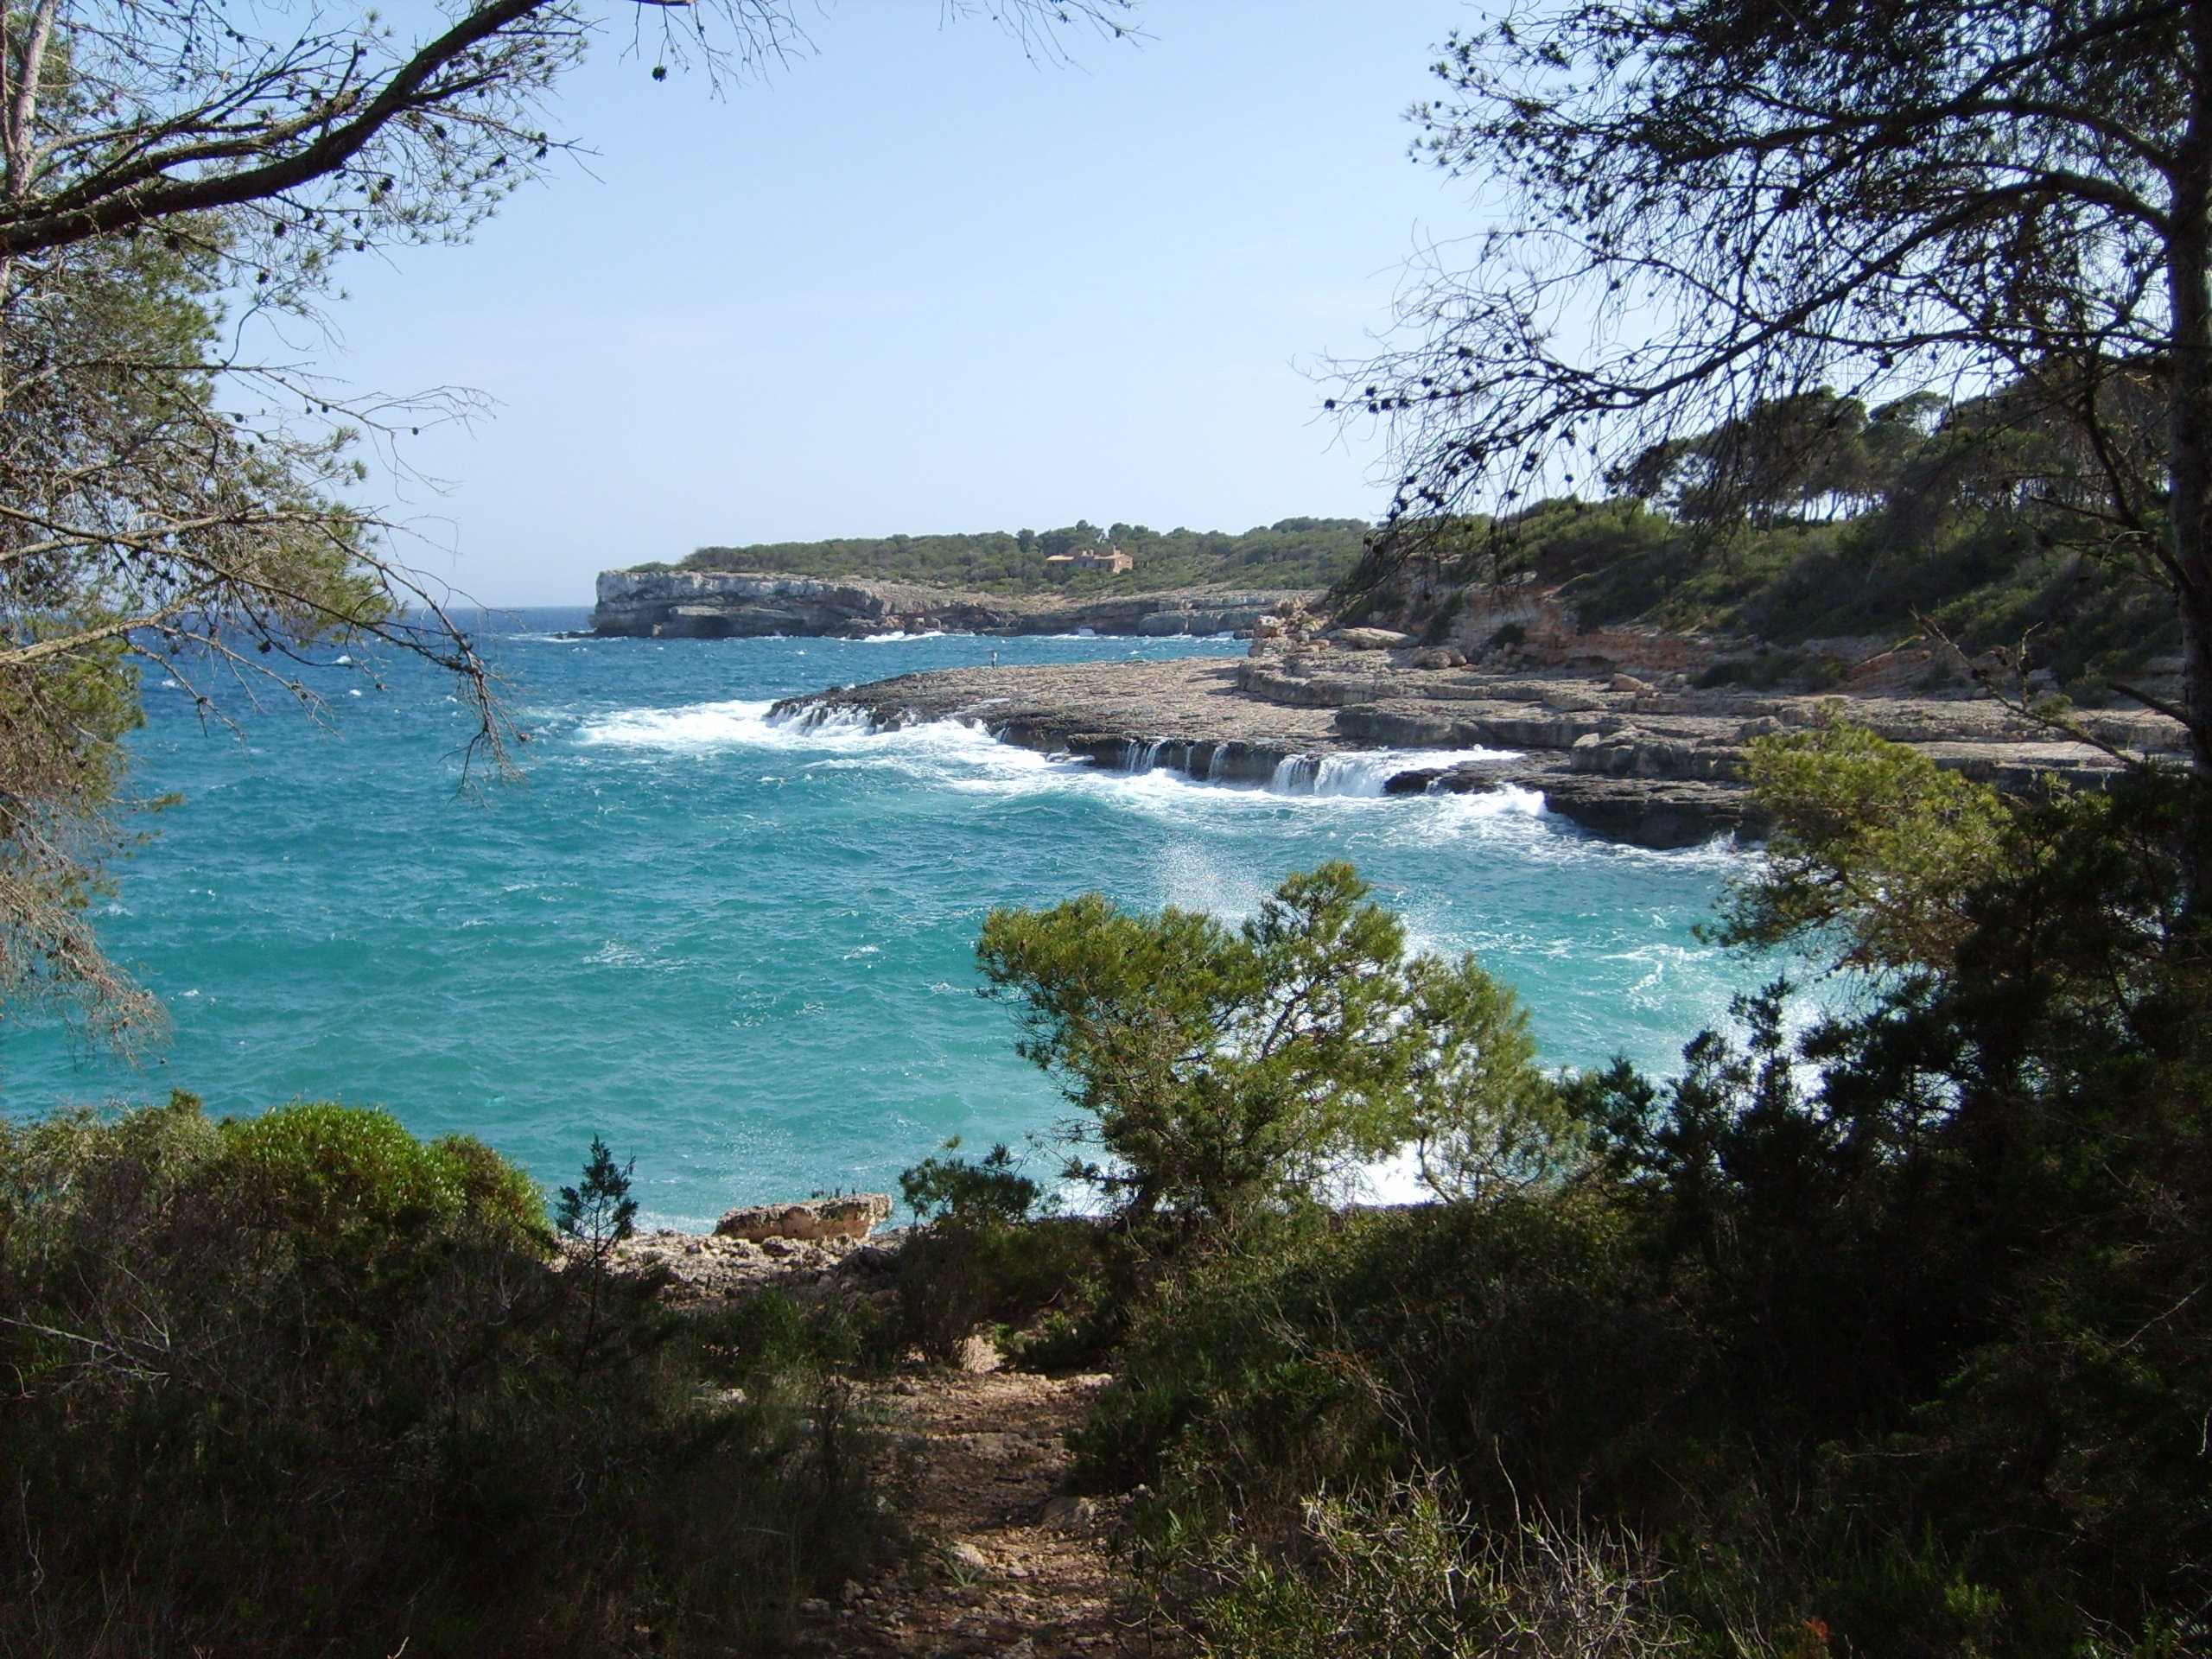
beach, landscape, sea, coast, tree, water, rock, shore, lake, scrub, cove, bay, terrain, body of water, spain, mallorca, booked, blue water